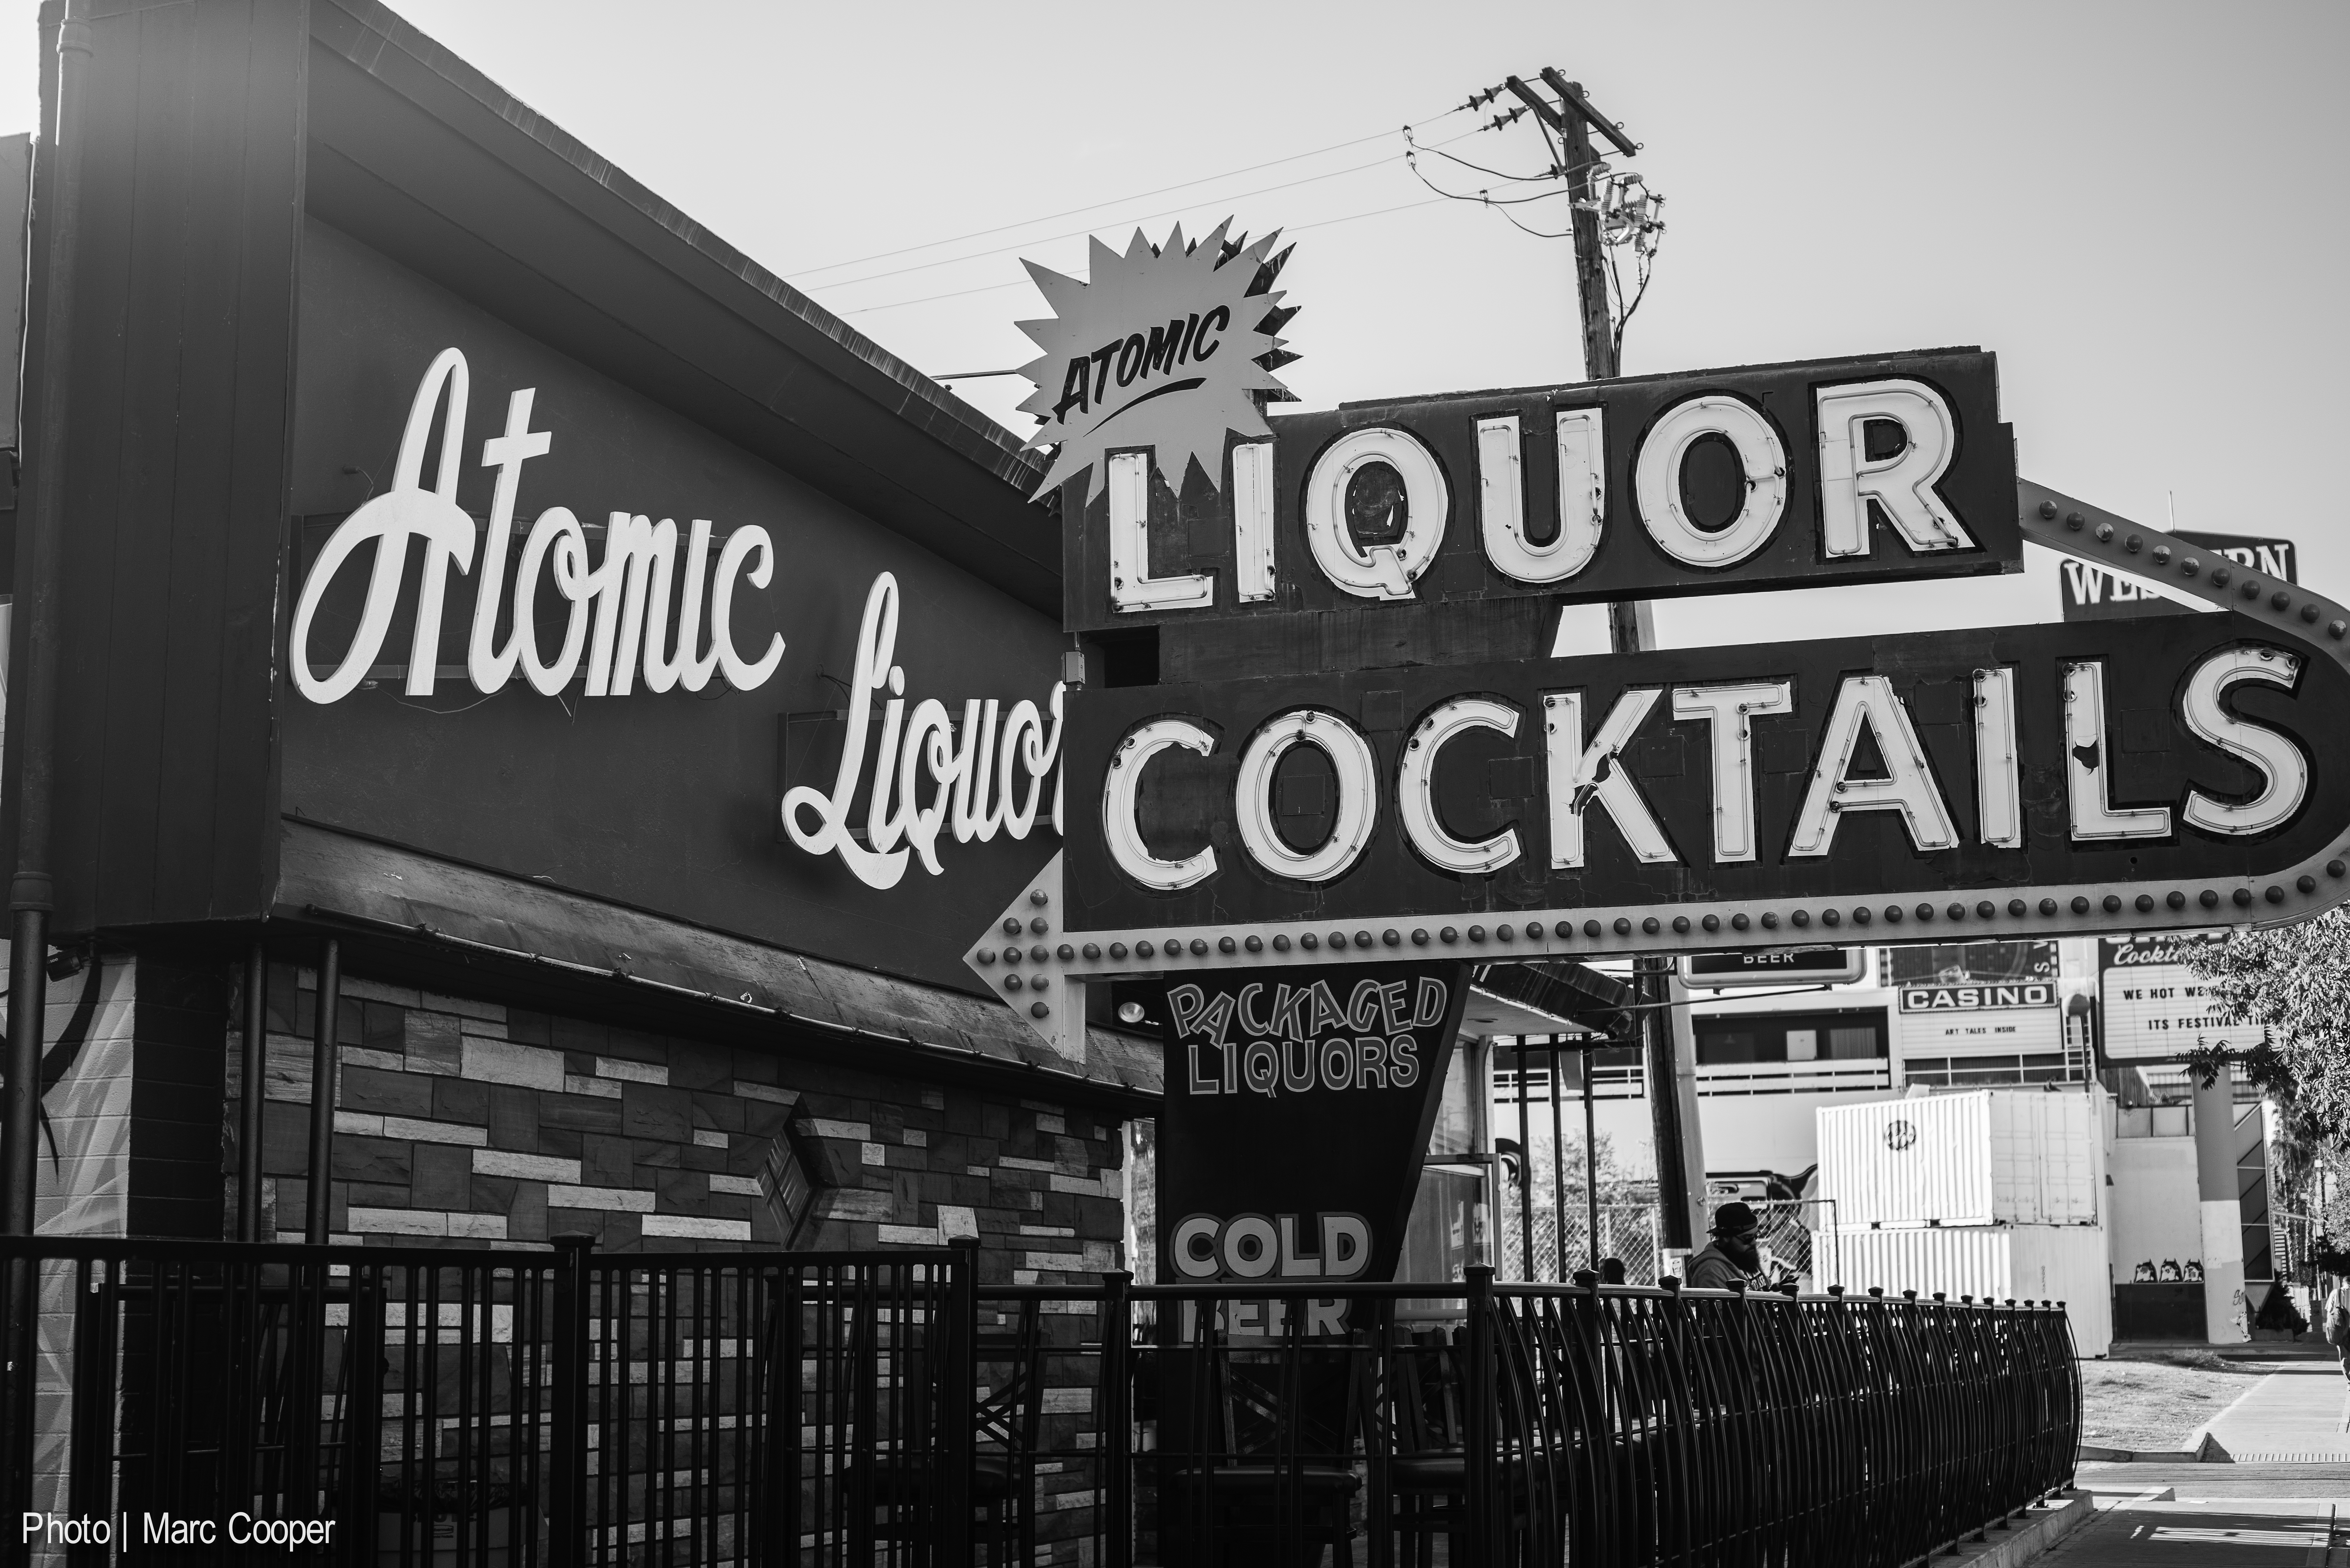
black and white, advertising, monochrome, brand, vintagevegas, atomicliquor, vintagebar, monochrome photography